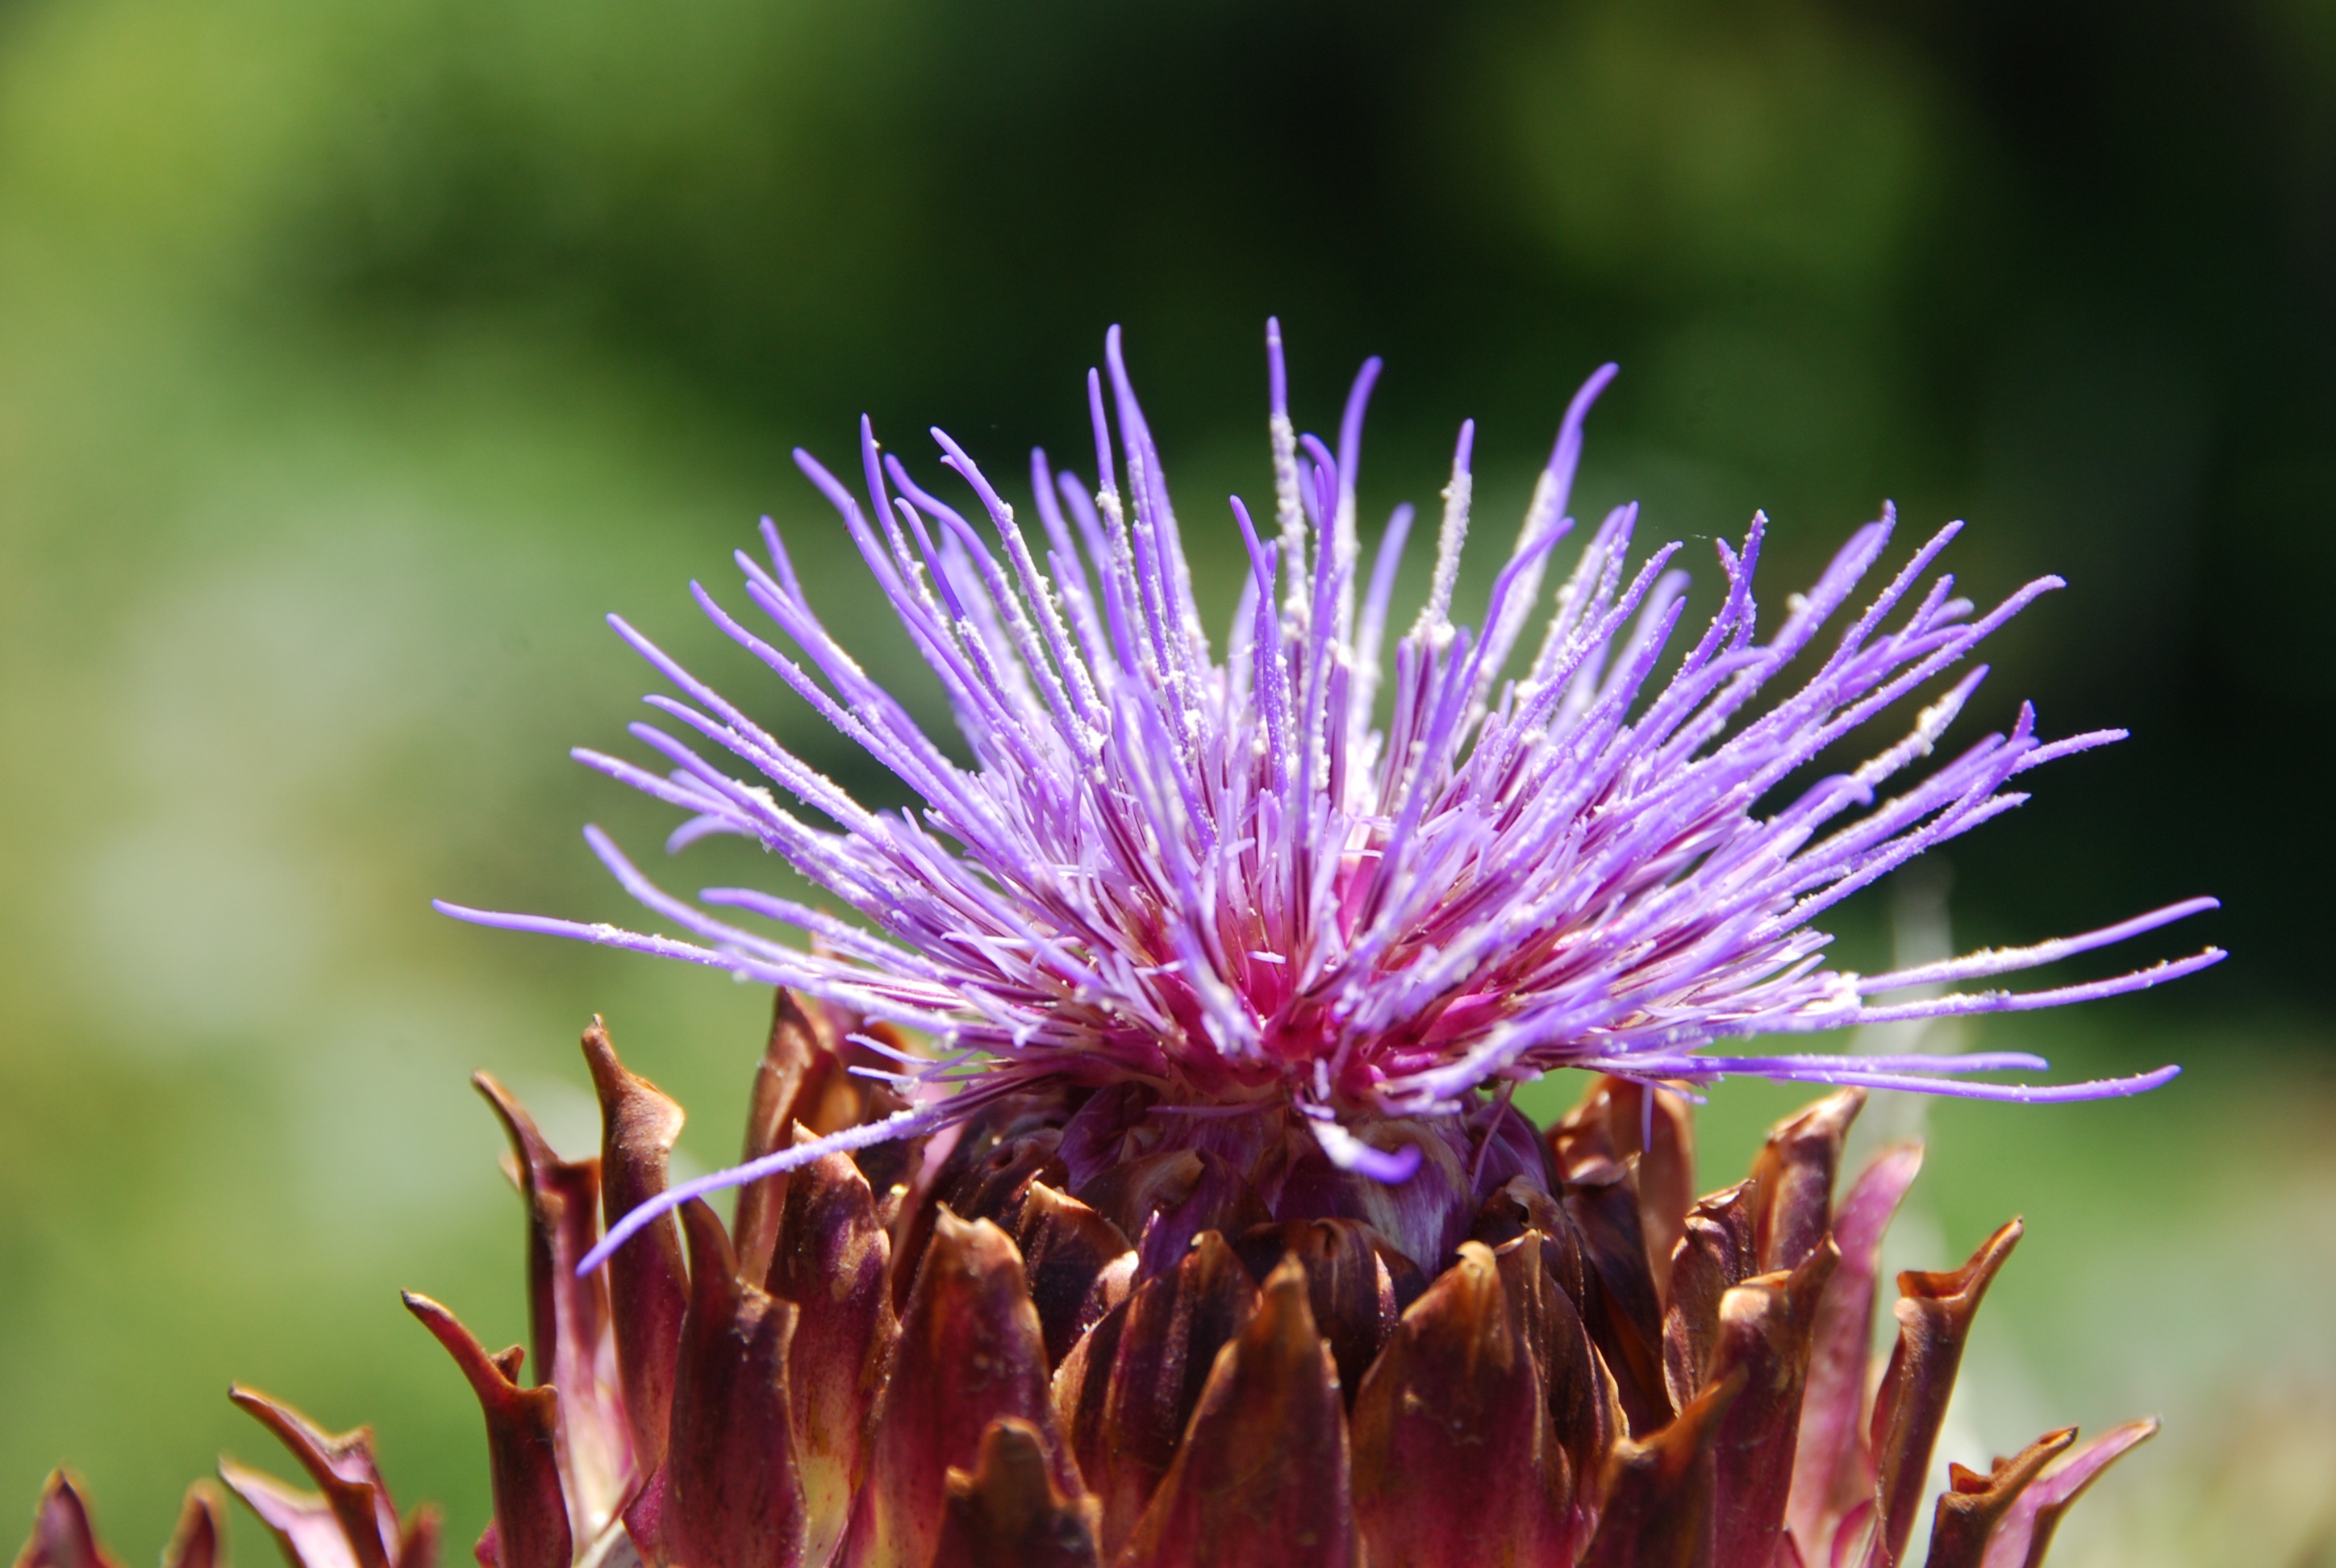
nature, plant, photography, flower, petal, produce, botany, flora, wildflower, artichoke, close up, rosa, thistle, macro photography, flowering plant, daisy family, silybum, plant stem, land plant, thorns spines and prickles